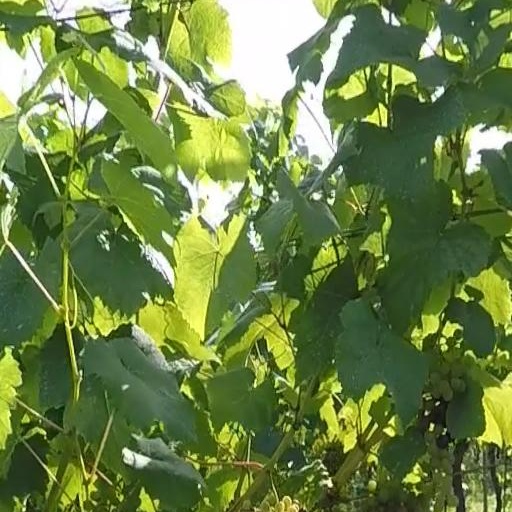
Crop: grape